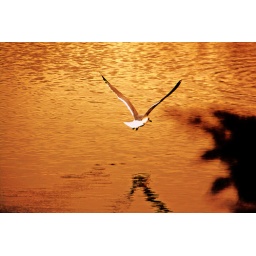
bird over lake buffalo new york historical society by japanese garden seagull